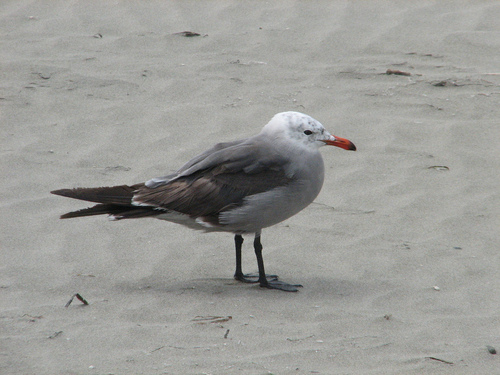
this big grey bird has long legs and an orange beak.
this bird has a white belly, gray wings and a pointy orange bill.
this bird has a white crown, speckled grey face, grey breast, belly and vent, and brown rectricesthe birds has a white head, red bill, grey belly and side with a brown covert.
this bird is grey with white on its head and has a long, pointy beak.
this is a large grey bird, with a white head, black feet and tail, with a yellow bill.
gray bird with dark brown wings and an orange curved beak with black tip
this bird has a long orange bill, and long black legs, with a white head.
this bird is white with grey and has a long, pointy beak.
a medium size bird with a long orange beak with black tip.
Species: Heermann Gull